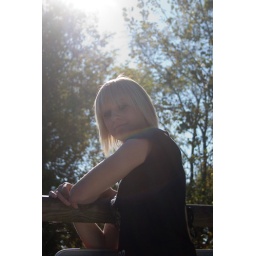
melissa on a bridge over the canel by the lake